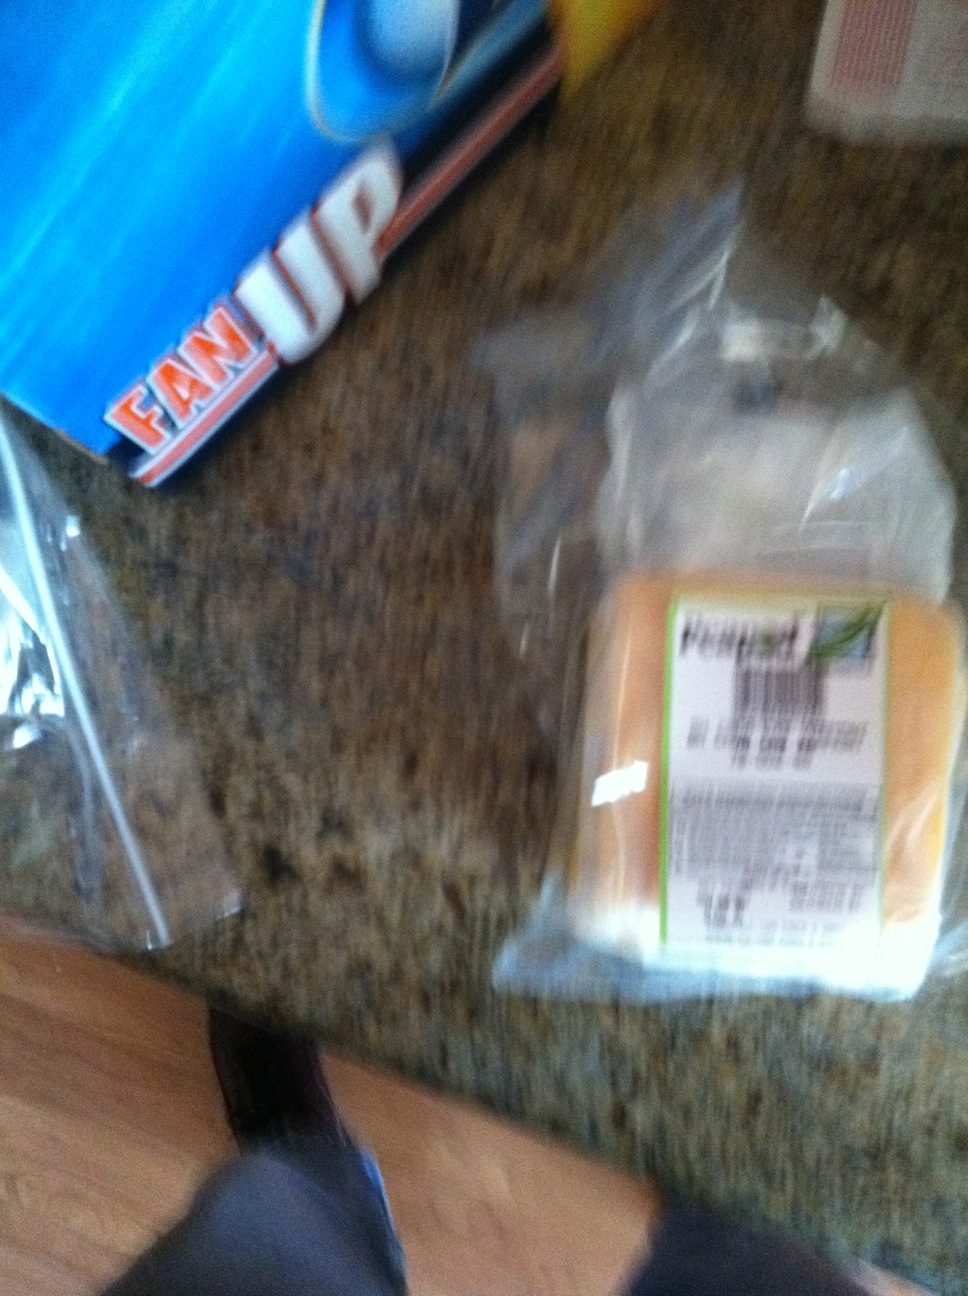Question: I've got two kinds of cheese, american and cheddar, which one is this?
Answer: unanswerable